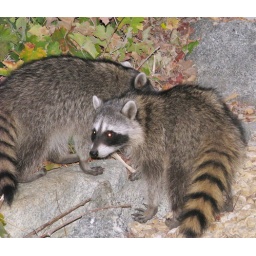
Wild raccoon family of 6, playing ever so swiftly around a mountain river at 3000 m hight